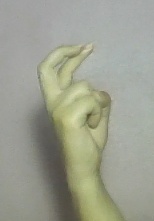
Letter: zay